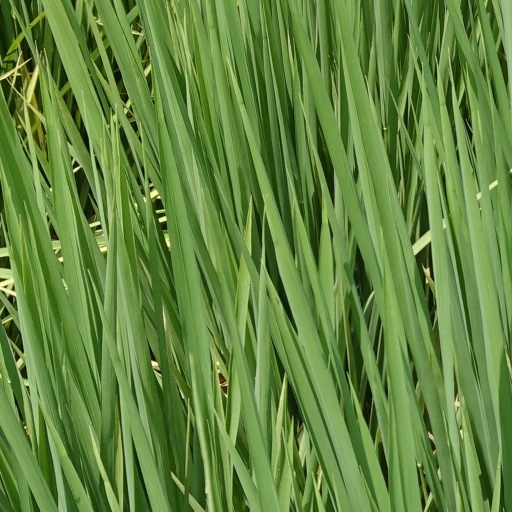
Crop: rice